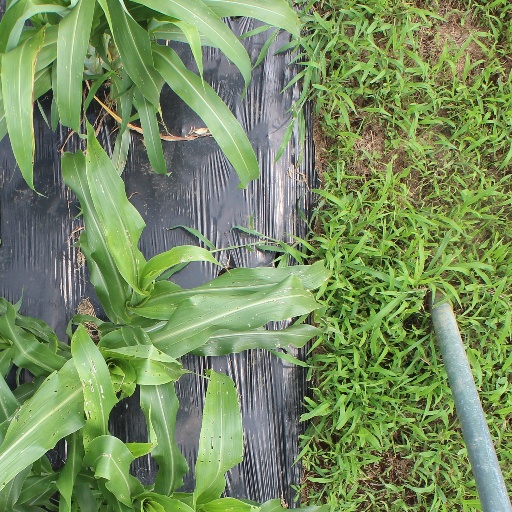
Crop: sorghum